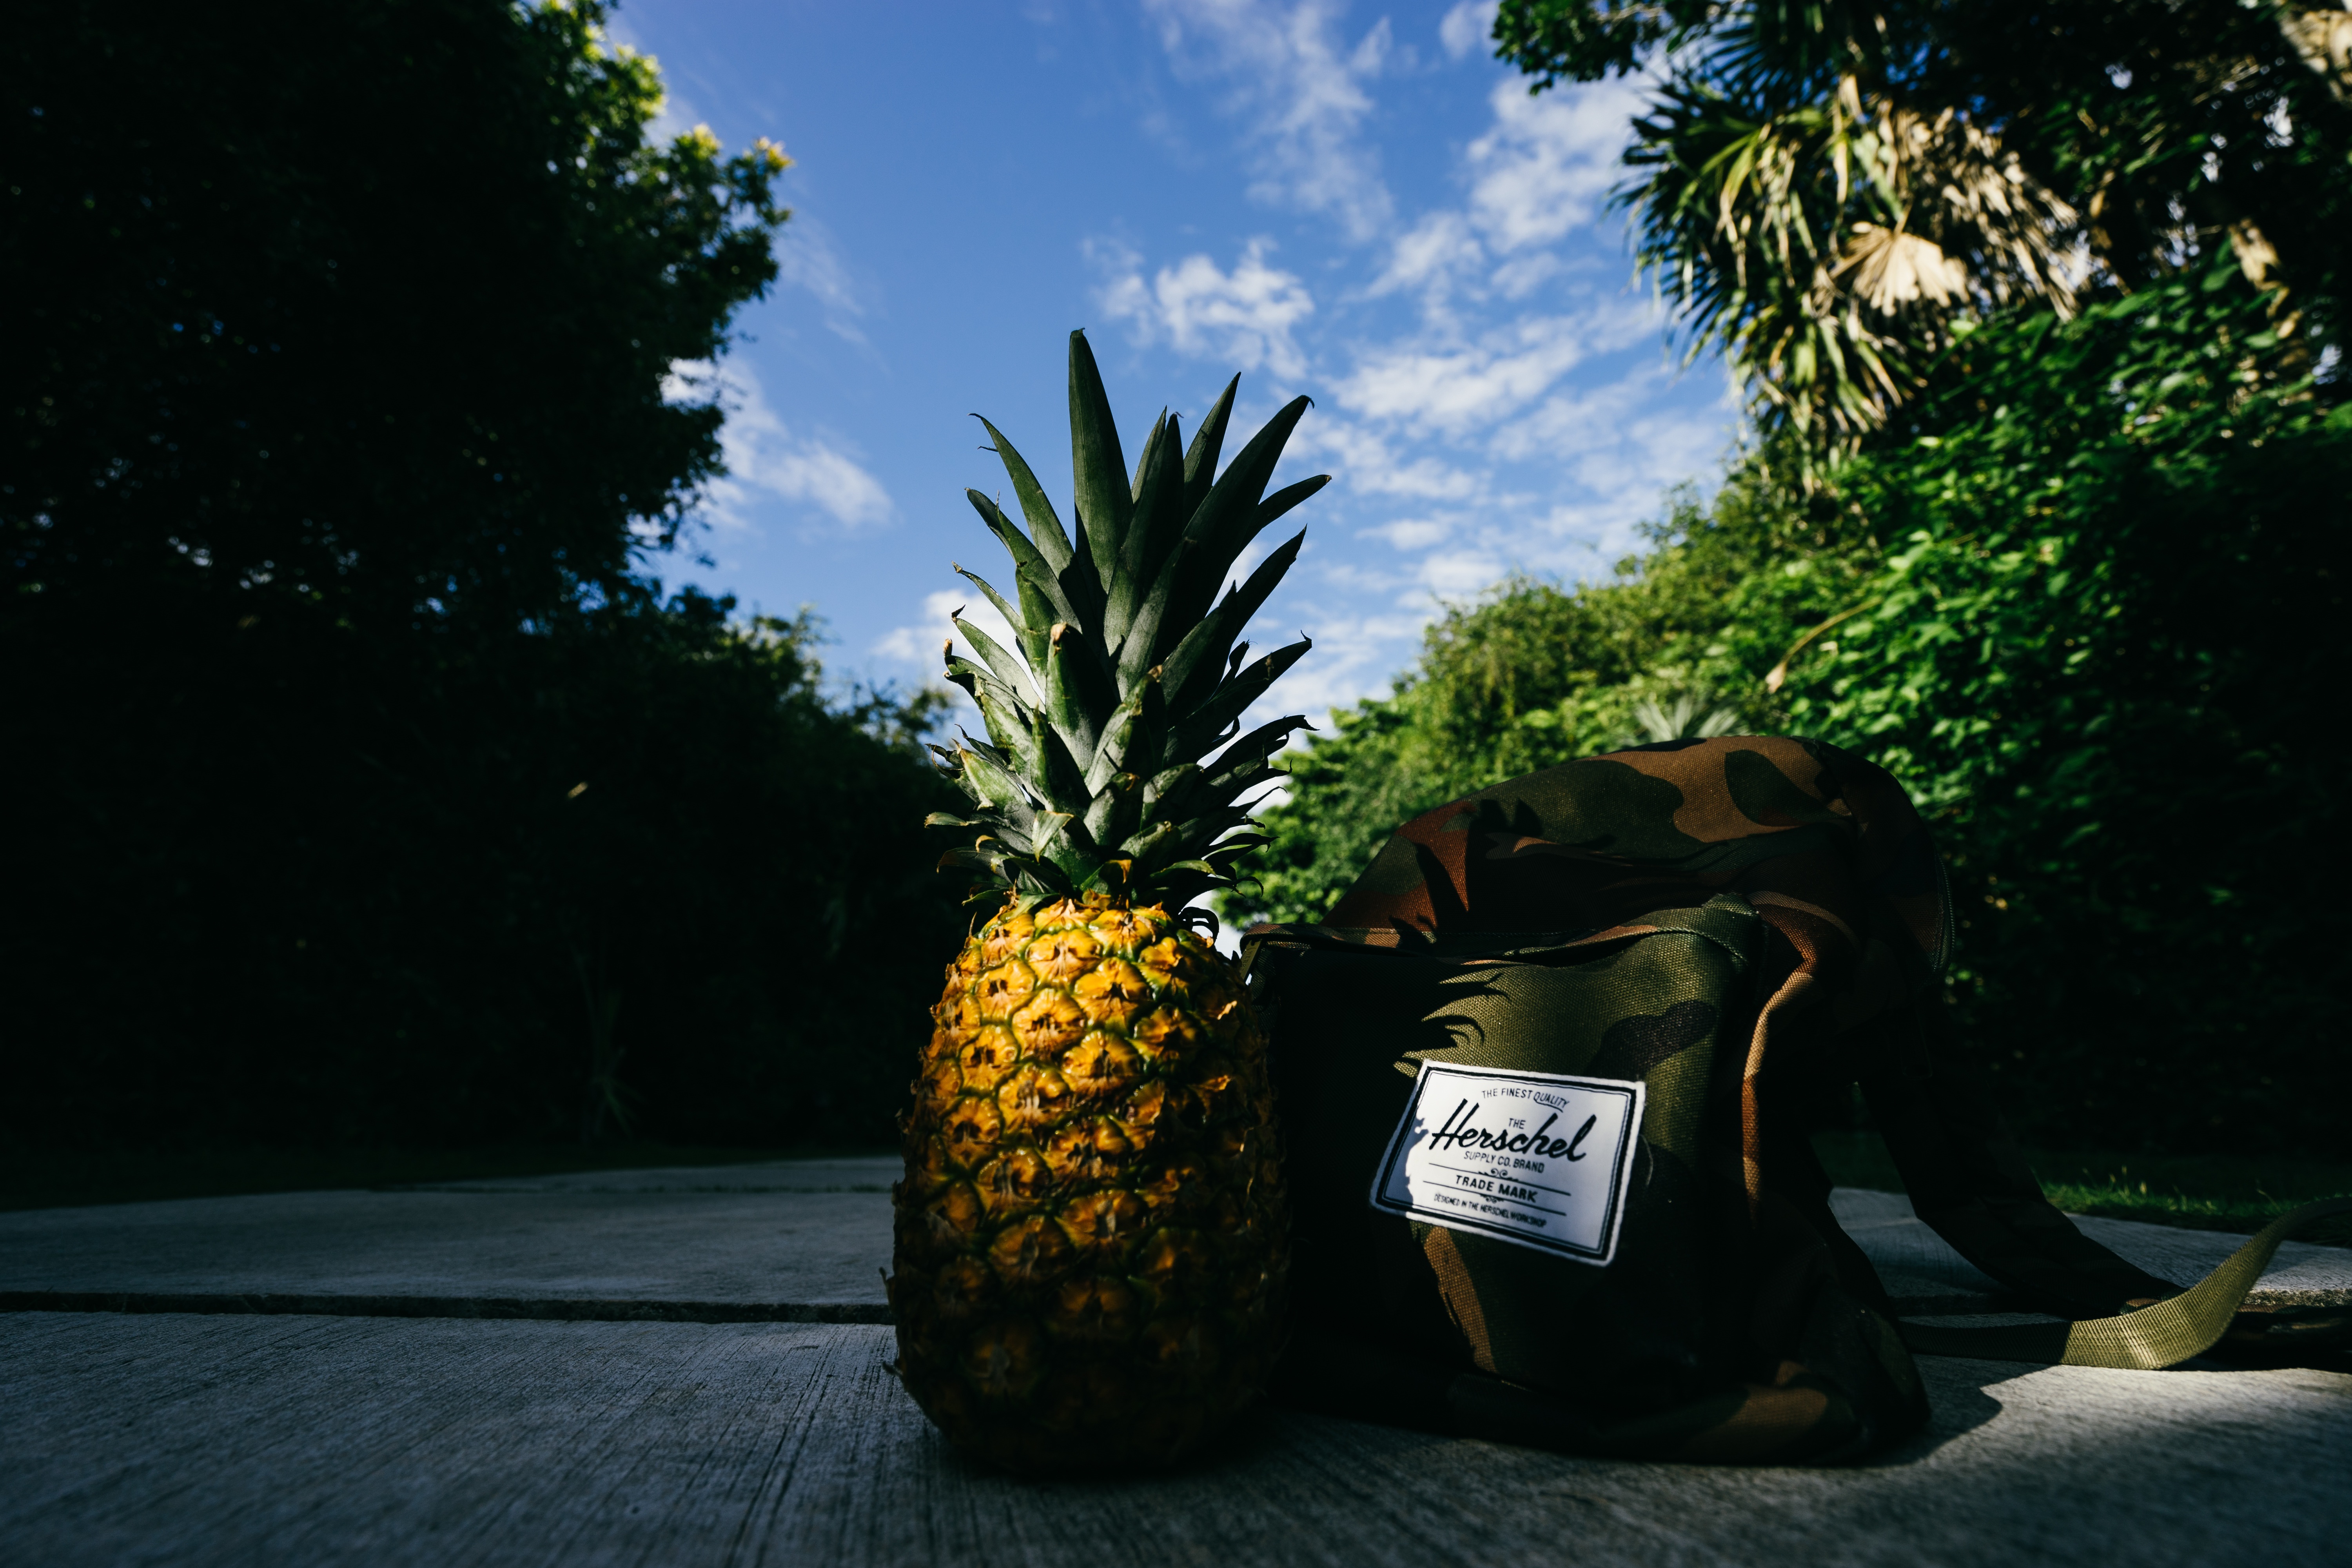
tree, light, plant, hiking, sunlight, leaf, flower, backpack, green, natural, island, botany, garden, lighting, flora, pineapple, screenshot, arecales, palm family, landscape lighting